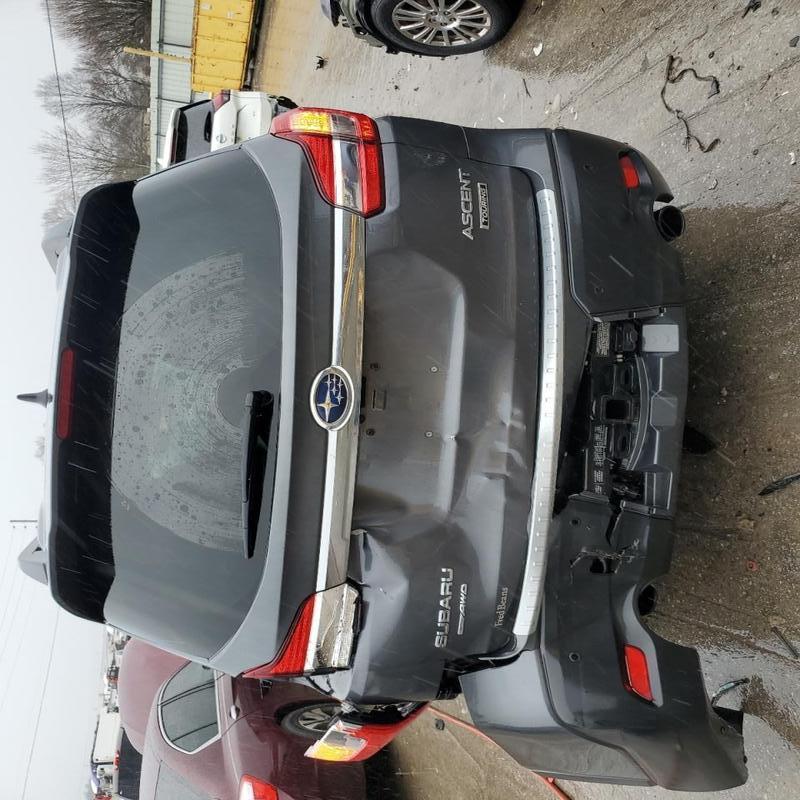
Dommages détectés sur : pare-choc avant, malle, feu arrière droit, feu arrière gauche, pare-choc arrière, plaque d'immatriculation arrière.
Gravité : sévère